Ethiopia–Russia relations

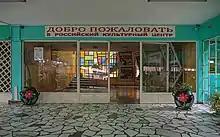
The Russian Cultural Centre in Addis Ababa

Following the Ogaden War, the Soviet Union strengthened its ties to Ethiopia. Moscow provided the Derg with more than $11 billion in military aid, leading to the creation of the largest army in sub-Saharan Africa. Soviet support was critical in the continuing suppression of Eritrean and Tigrean separatists. The USSR established naval, air and land bases in Ethiopia, notably facilities for naval reconnaissance flights in Asmara. Politically, the Soviet Union pushed Mengistu to develop a "national-democratic" regime, along the lines of the Eastern European countries. This was something he did reluctantly, as the Workers' Party of Ethiopia was not established until 1984. Economically, the Soviets provided limited credits to develop basic industries such as utilities. A significant number of Soviet professionals such as doctors and engineers also traveled to Ethiopia.